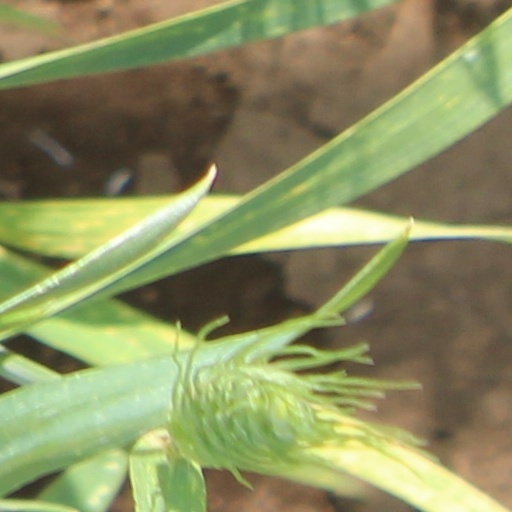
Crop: wheat